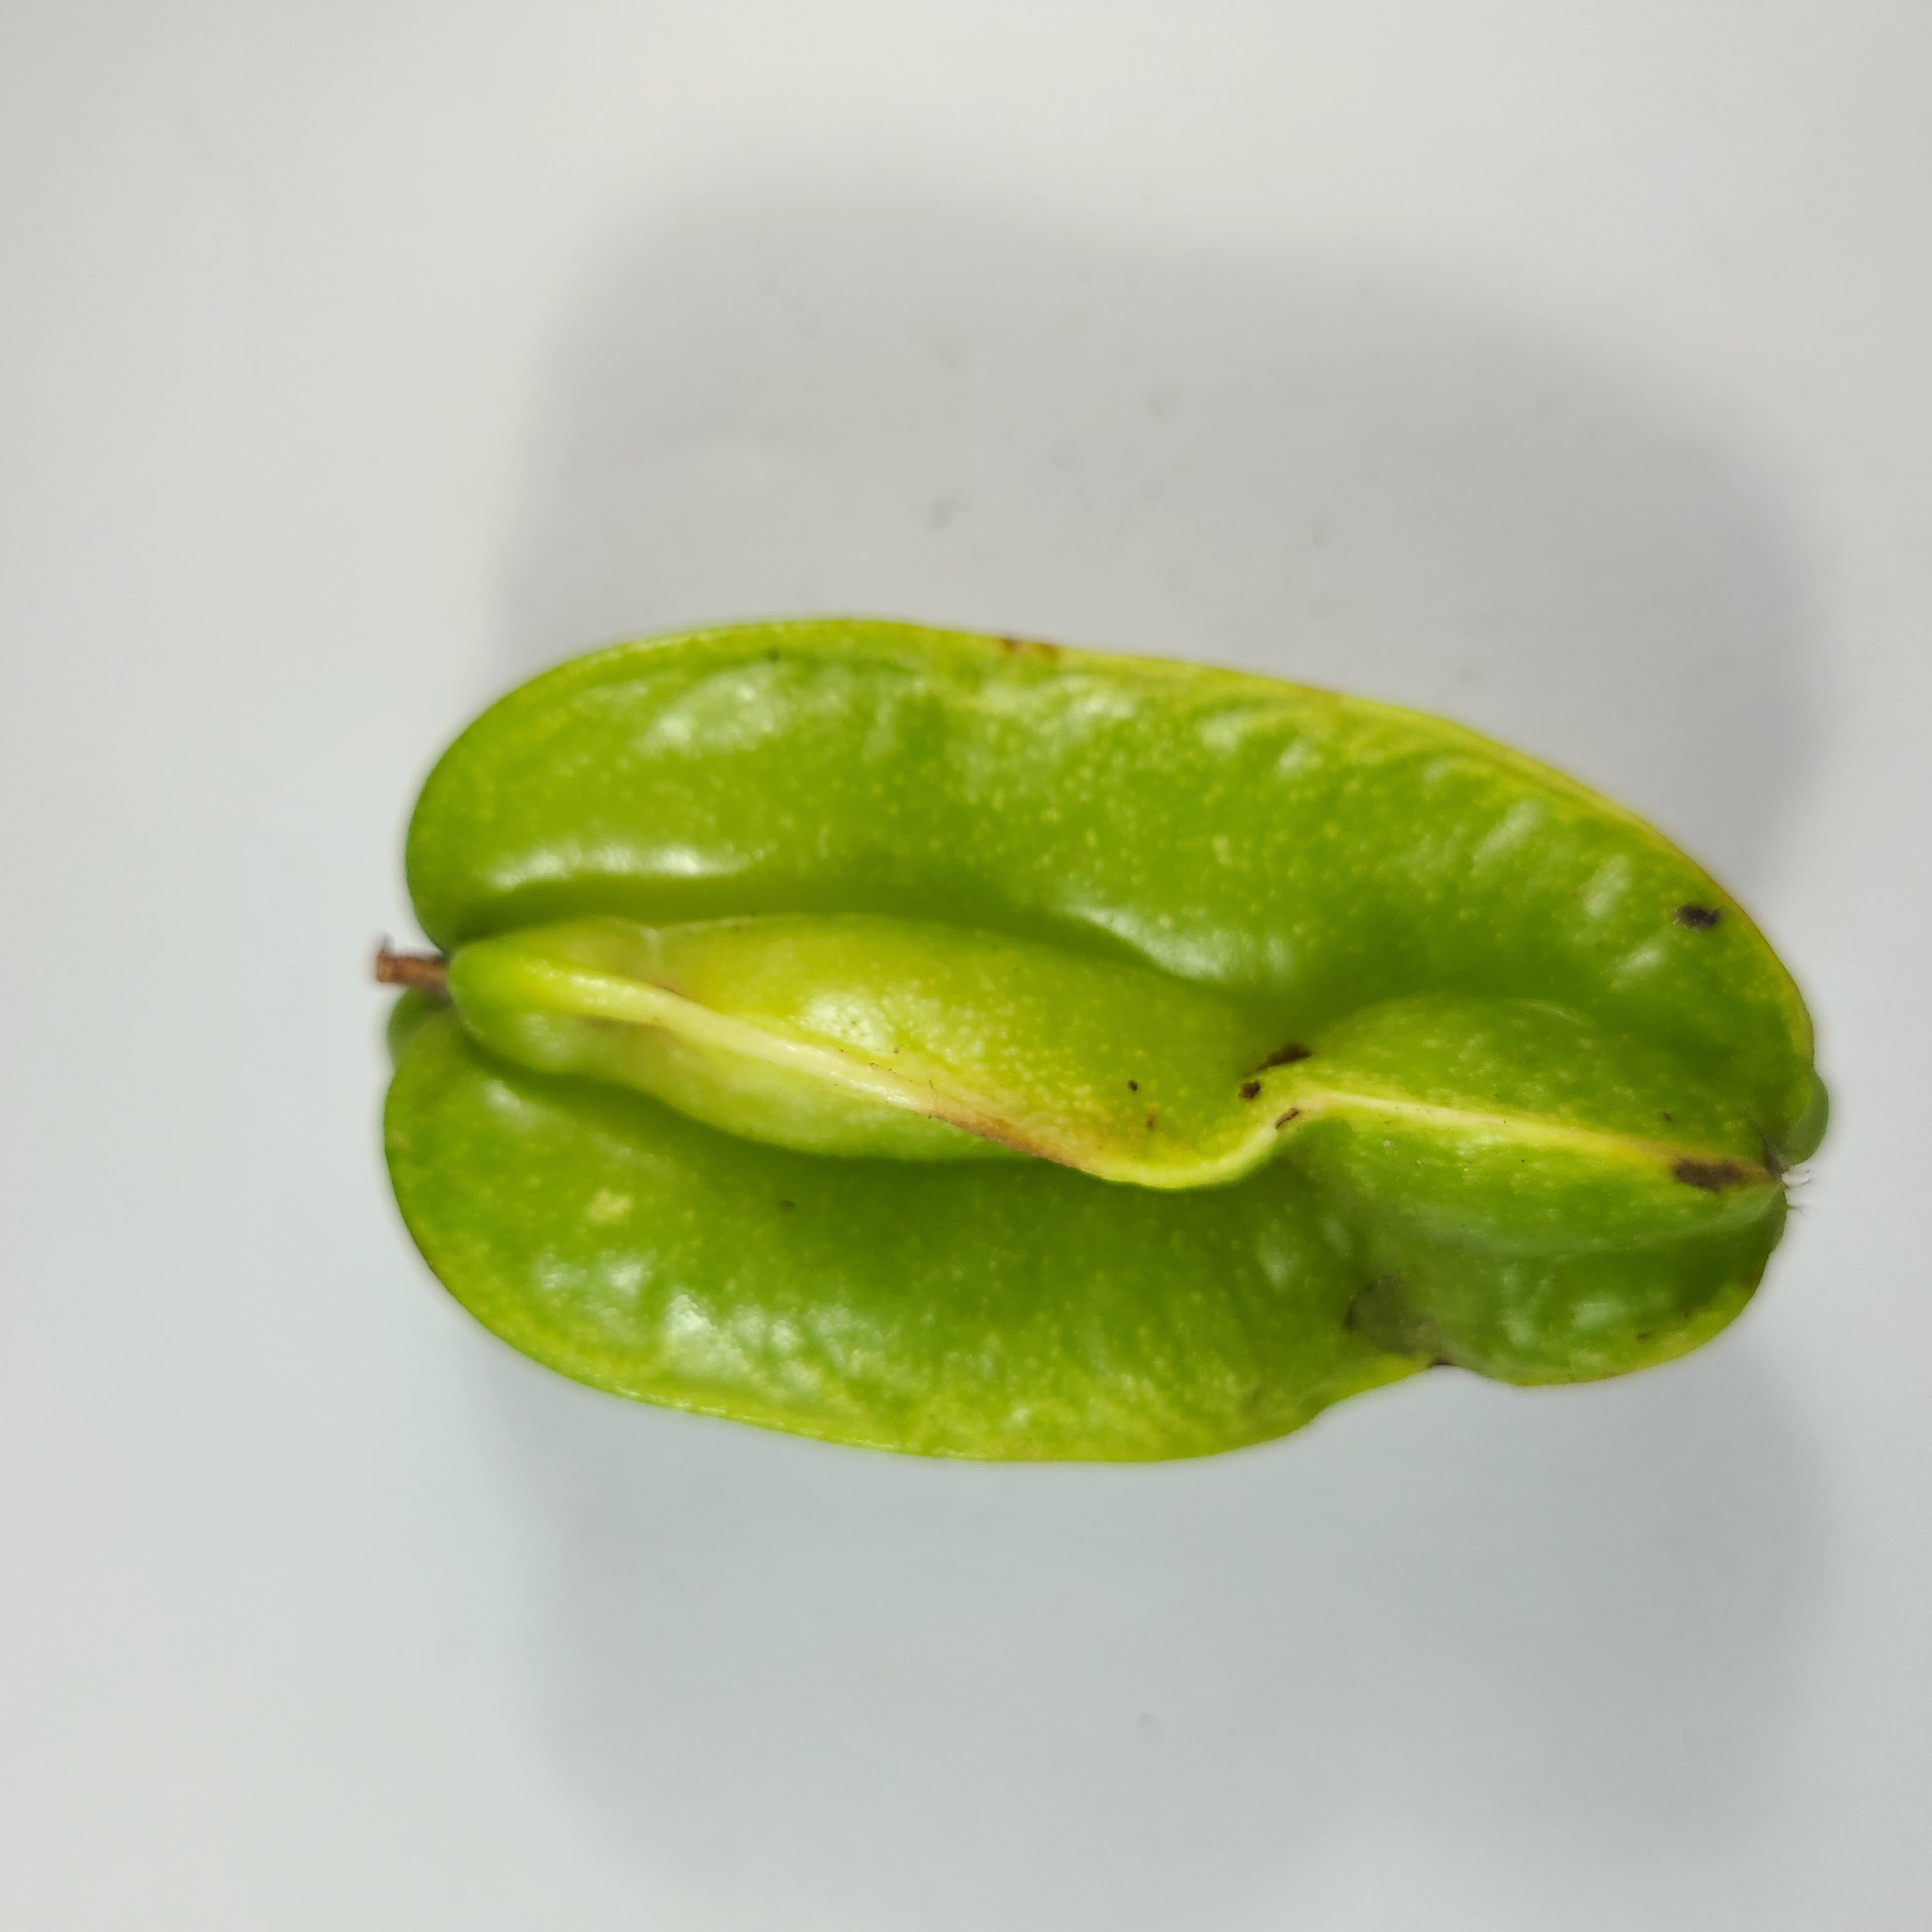
Label: Unhealthy Fruits